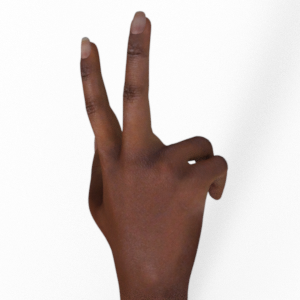
Label: scissors